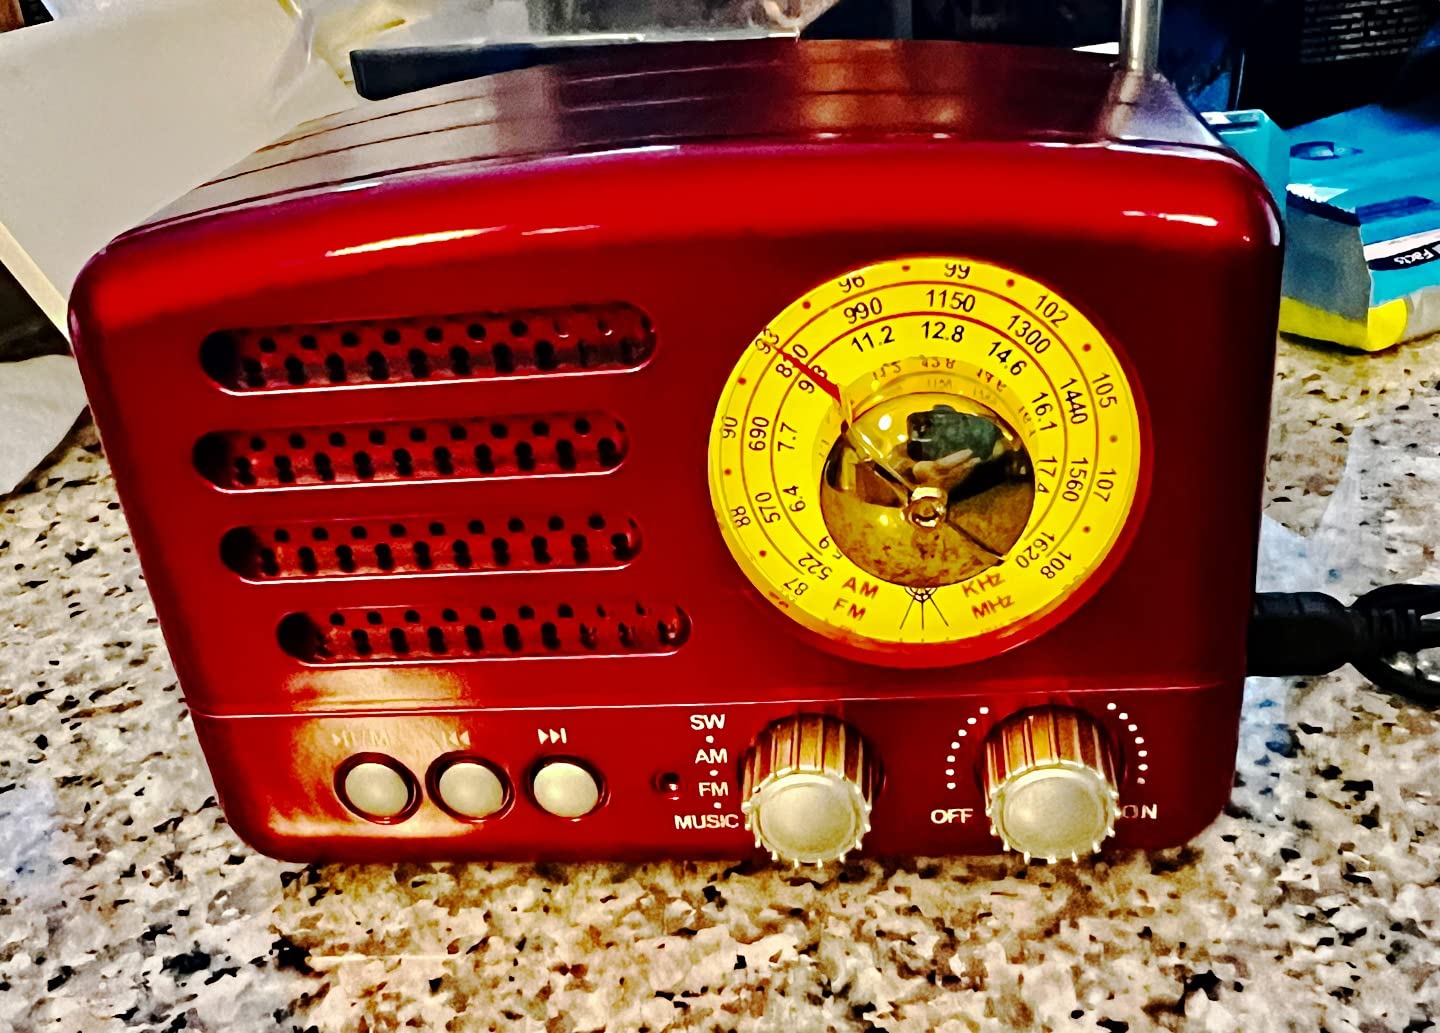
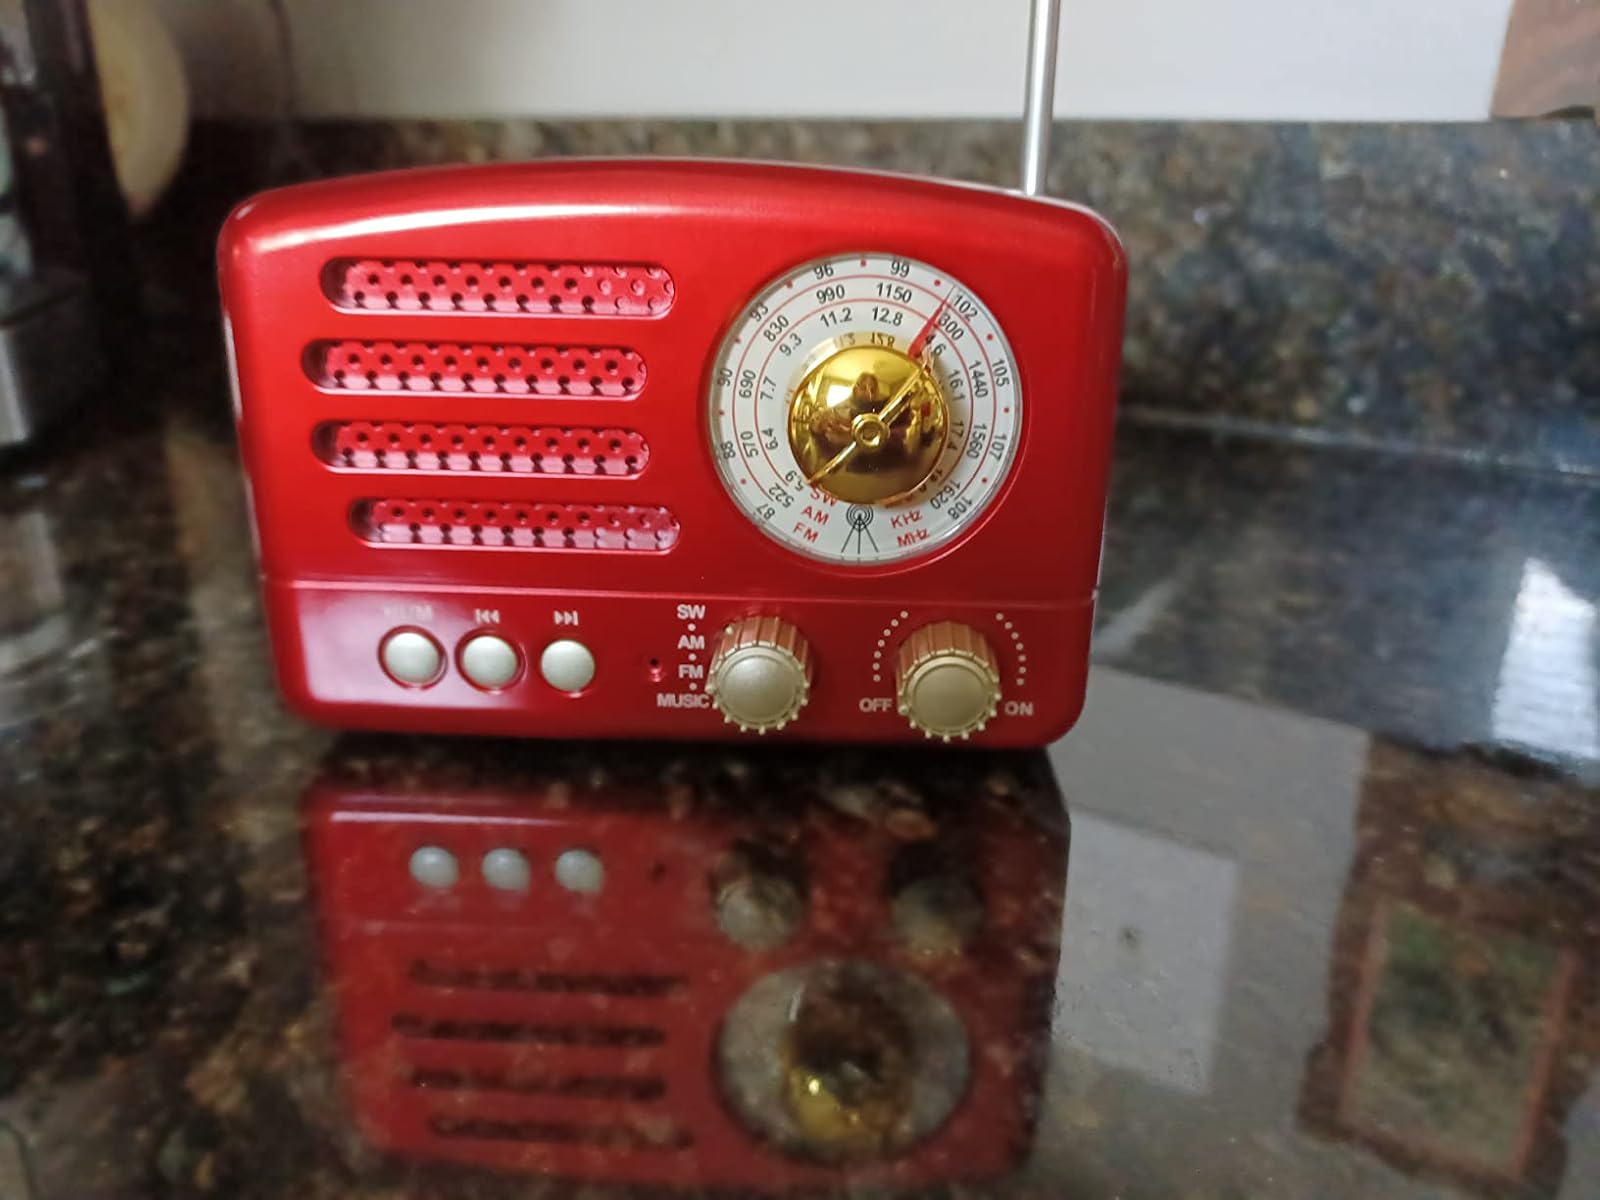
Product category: radio
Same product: yes